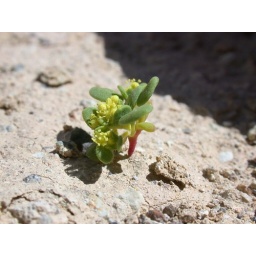
golden carpet, a CNPS list 1B.3 rare plant on dry aluvial shelf in Golden Canyon.